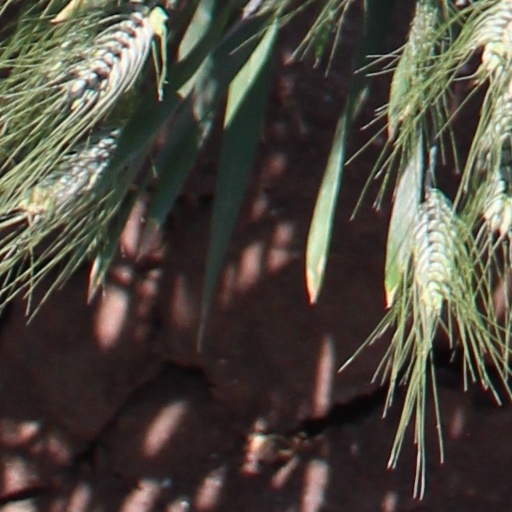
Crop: wheat